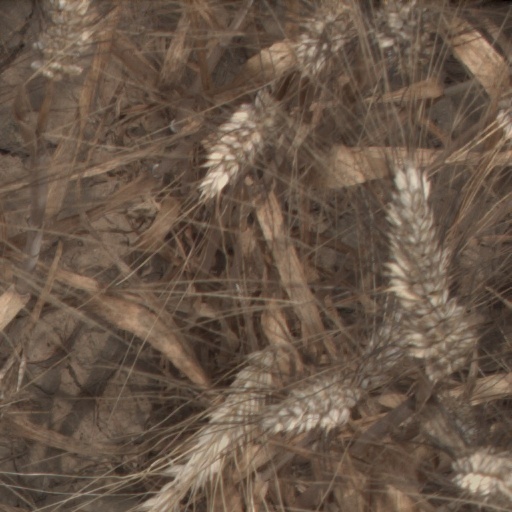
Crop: wheat